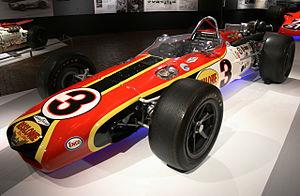
Les 500 miles d'Indianapolis 1968, courus sur l'Indianapolis Motor Speedway et organisés le jeudi 30 mai 1968, ont été remportés par le pilote américain Bobby Unser sur une Eagle-Offenhauser.
Robert Williams Unser, plus connu sous le nom de Bobby Unser est un ancien pilote automobile américain. Il a notamment remporté les 500 Miles d'Indianapolis à trois reprises.